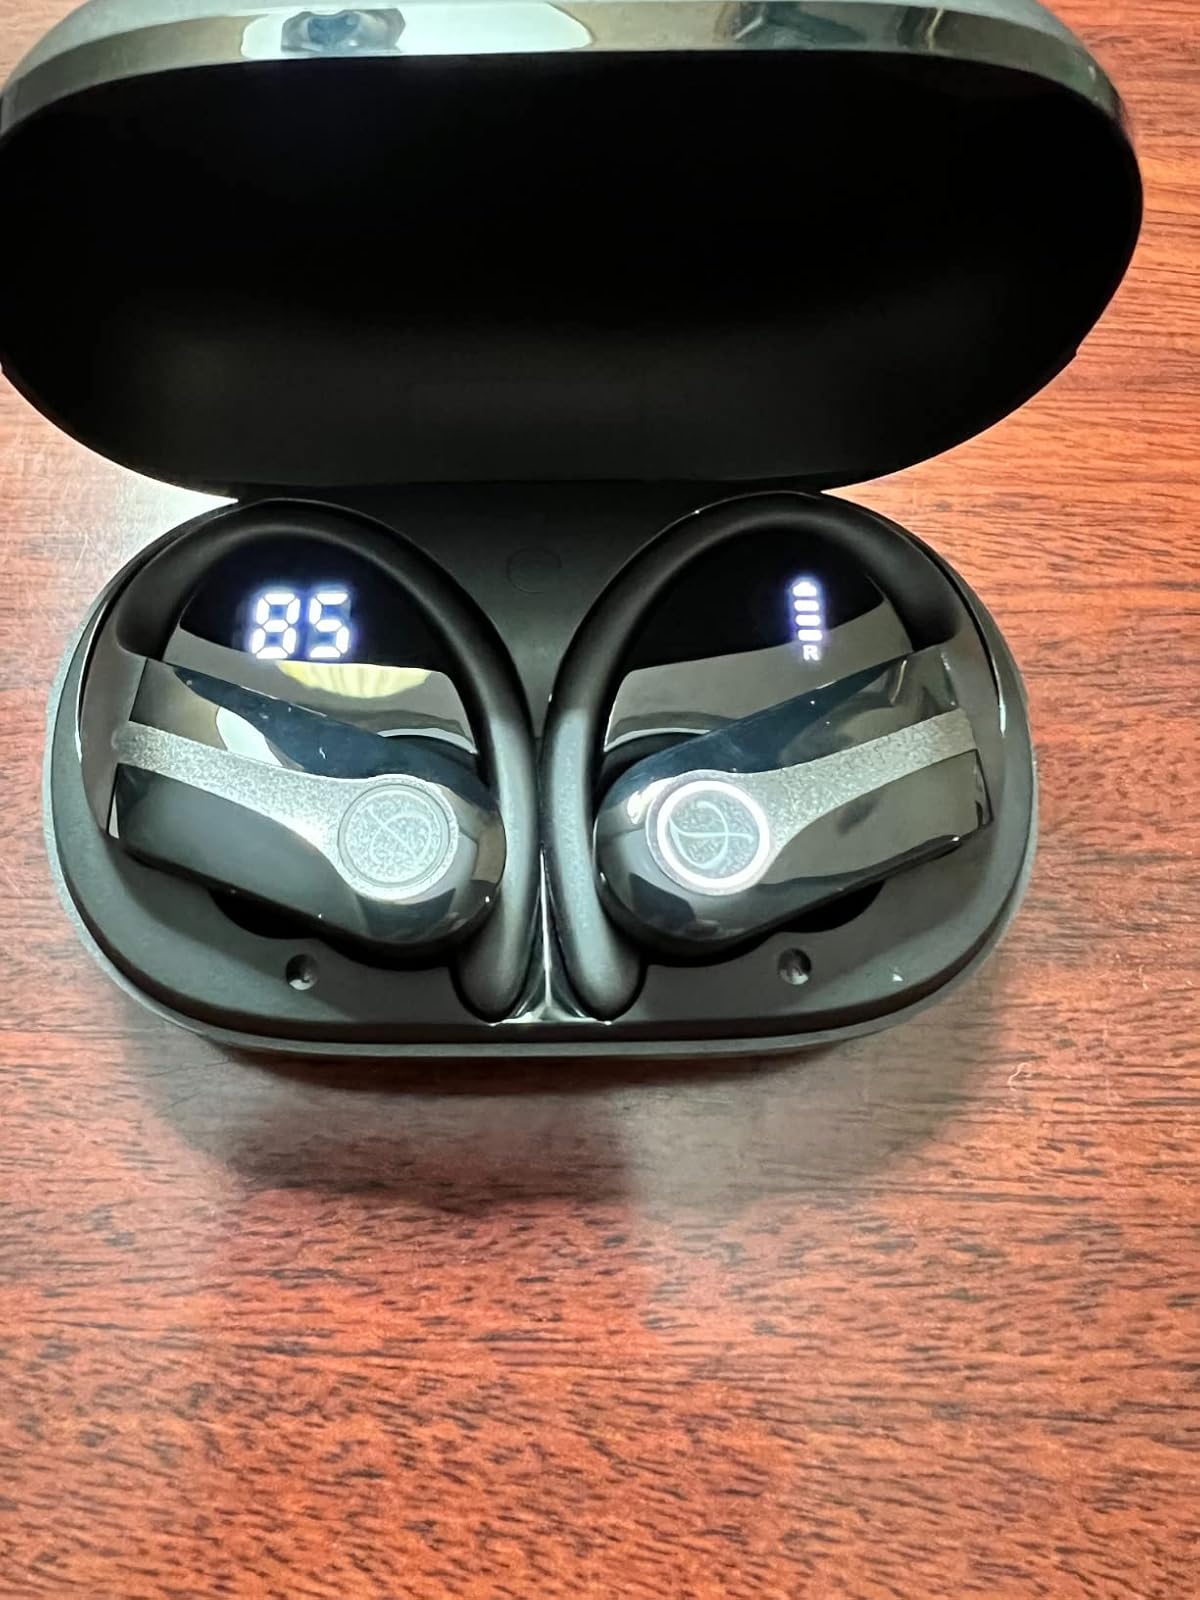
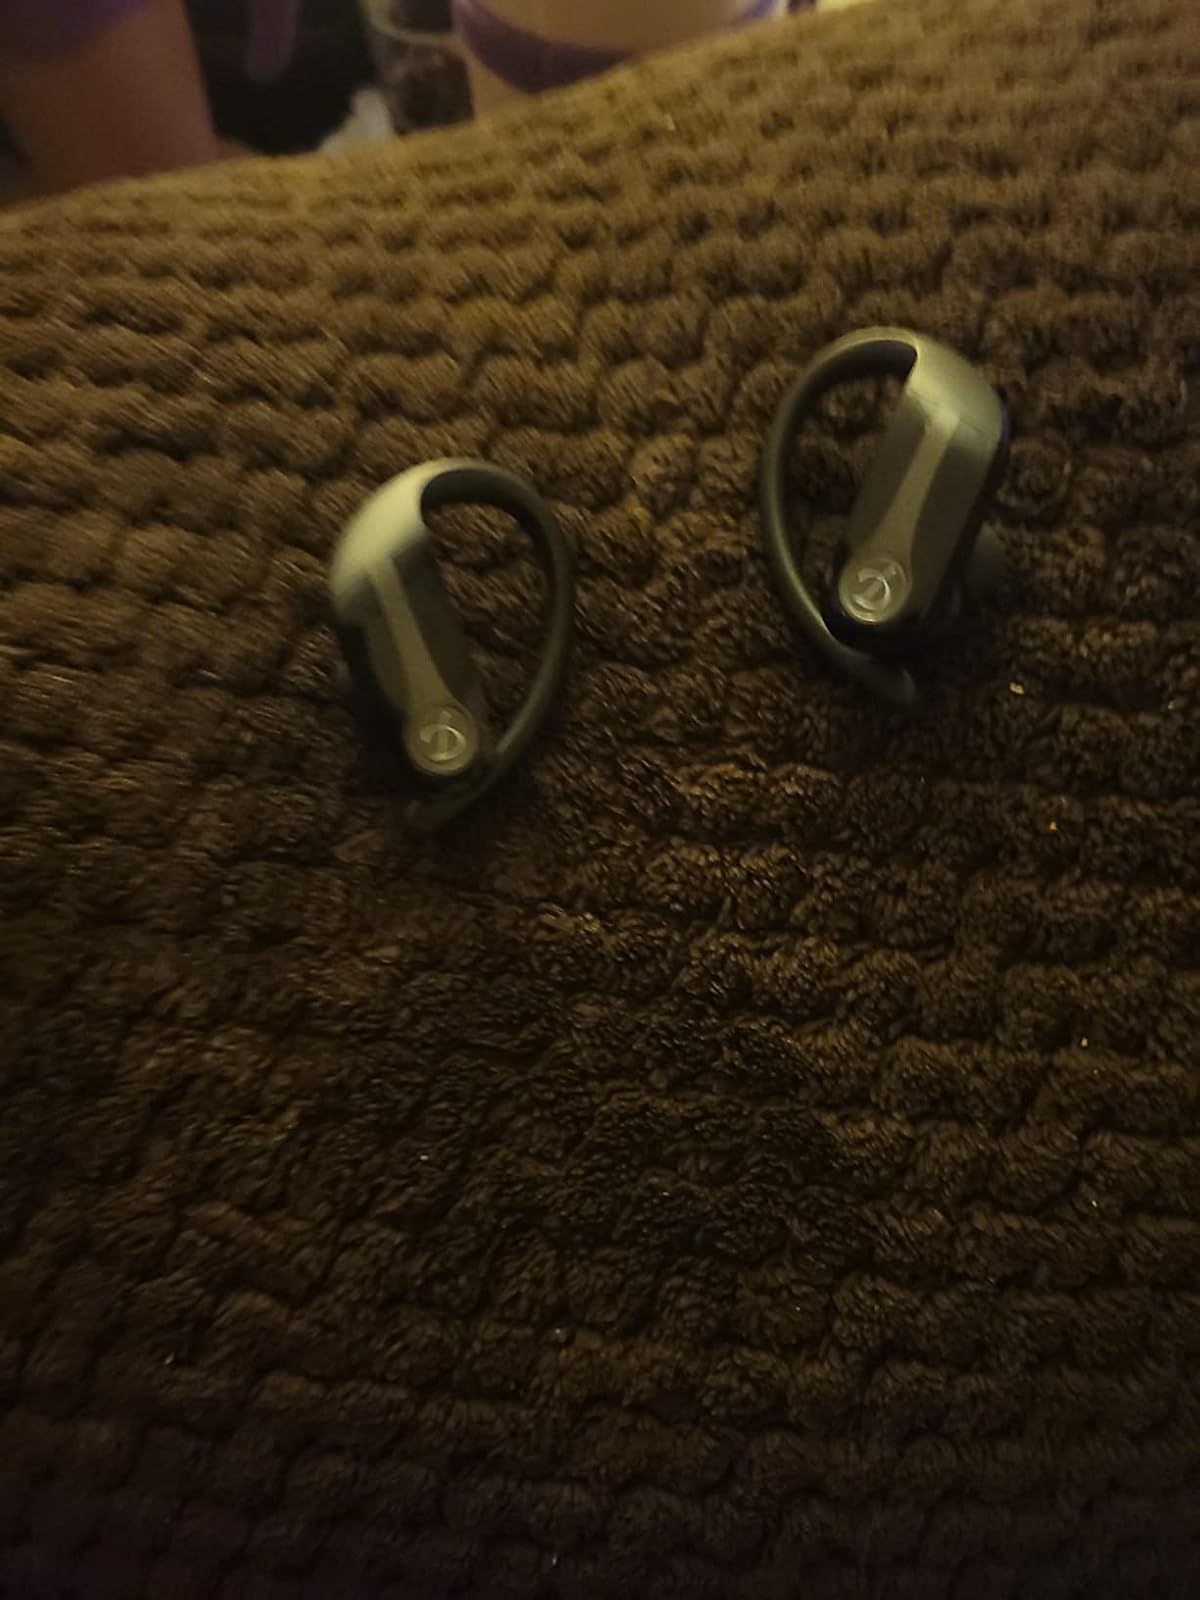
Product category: earbuds
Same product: yes